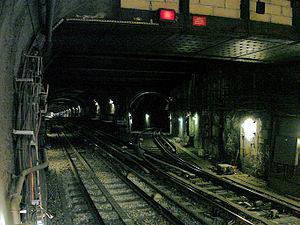
Raccordement vers la ligne 7 à l'ouest de la station Opéra, ligne 3 du métro de Paris, France.
La ligne 3 du métro de Paris est l'une des seize lignes du réseau métropolitain de Paris. Elle relie la station Pont de Levallois - Bécon à Levallois-Perret, en proche banlieue ouest, à la station Gallieni à Bagnolet, à l'est, où se trouve la gare routière internationale de Paris-Gallieni.